Antonio Carlos Barrios Fernández

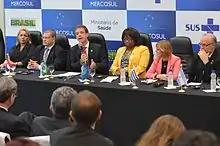

Barrios studied medicine at the Universidad Nacional de Asunción, where he specialized in Neonatology.